Barmbrack
Also known as:
be - Belarusian: Бармбрэк
de - German: Barmbrack
es - Spanish: Barmbrack
eu - Basque: Barmbrack
fr - French: Barmbrack
ga - Irish: Bairín breac
he - Hebrew: ברמברק
it - Italian: Barmbrack
ja - Japanese: バームブラック
jv - Javanese: Barmbrack
ko - Korean: 밤브랙
nn - Norwegian Nynorsk: Barmbrack
pl - Polish: Barmbrack
ru - Russian: Бармбрэк
uk - Ukrainian: Бармбрек
Category: bread (sweet bread)
Cuisine: Irish
Associated cuisines: Irish
Area: Ireland
Countries: Ireland
Region: Northern Europe

A yeast bread with added sultanas and raisins. An item (often a ring) is placed inside the bread, with the person receiving it considered to be fortunate. It is often served toasted with butter along with a cup of tea.

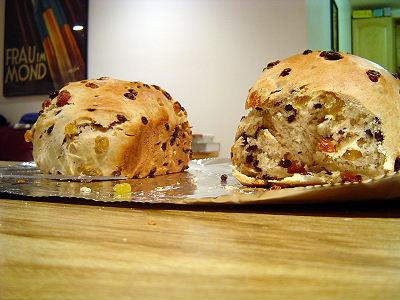
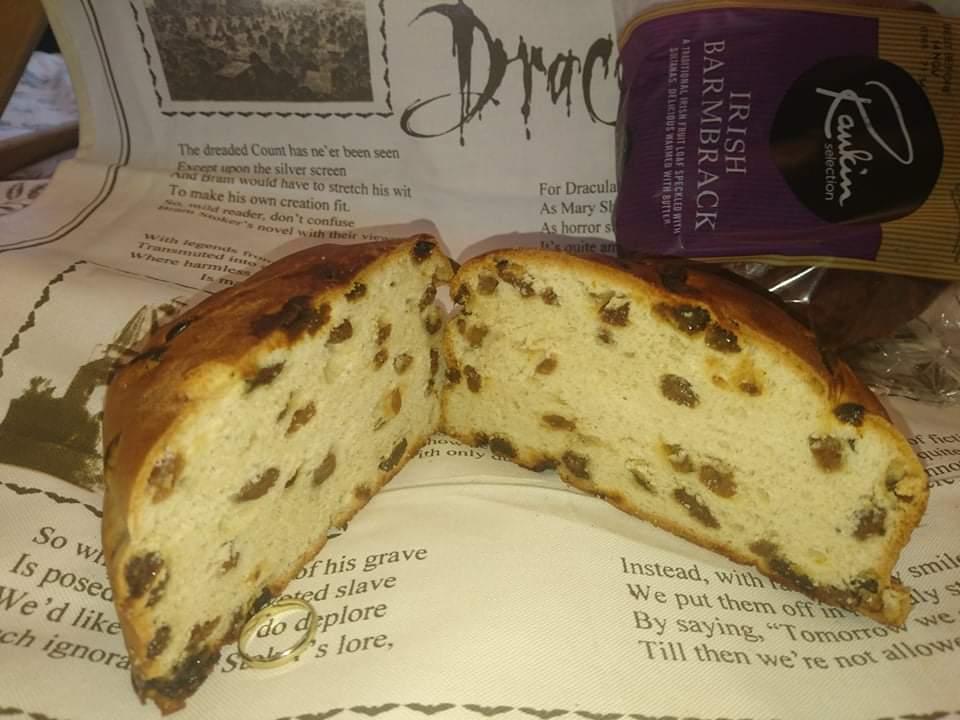